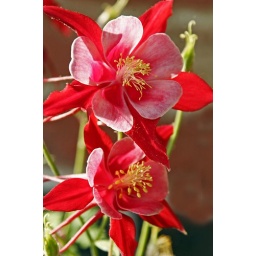
Shot this columbine in my front flower box about an hour ago. Hand held. 20D W/ 28-300mm Lens.